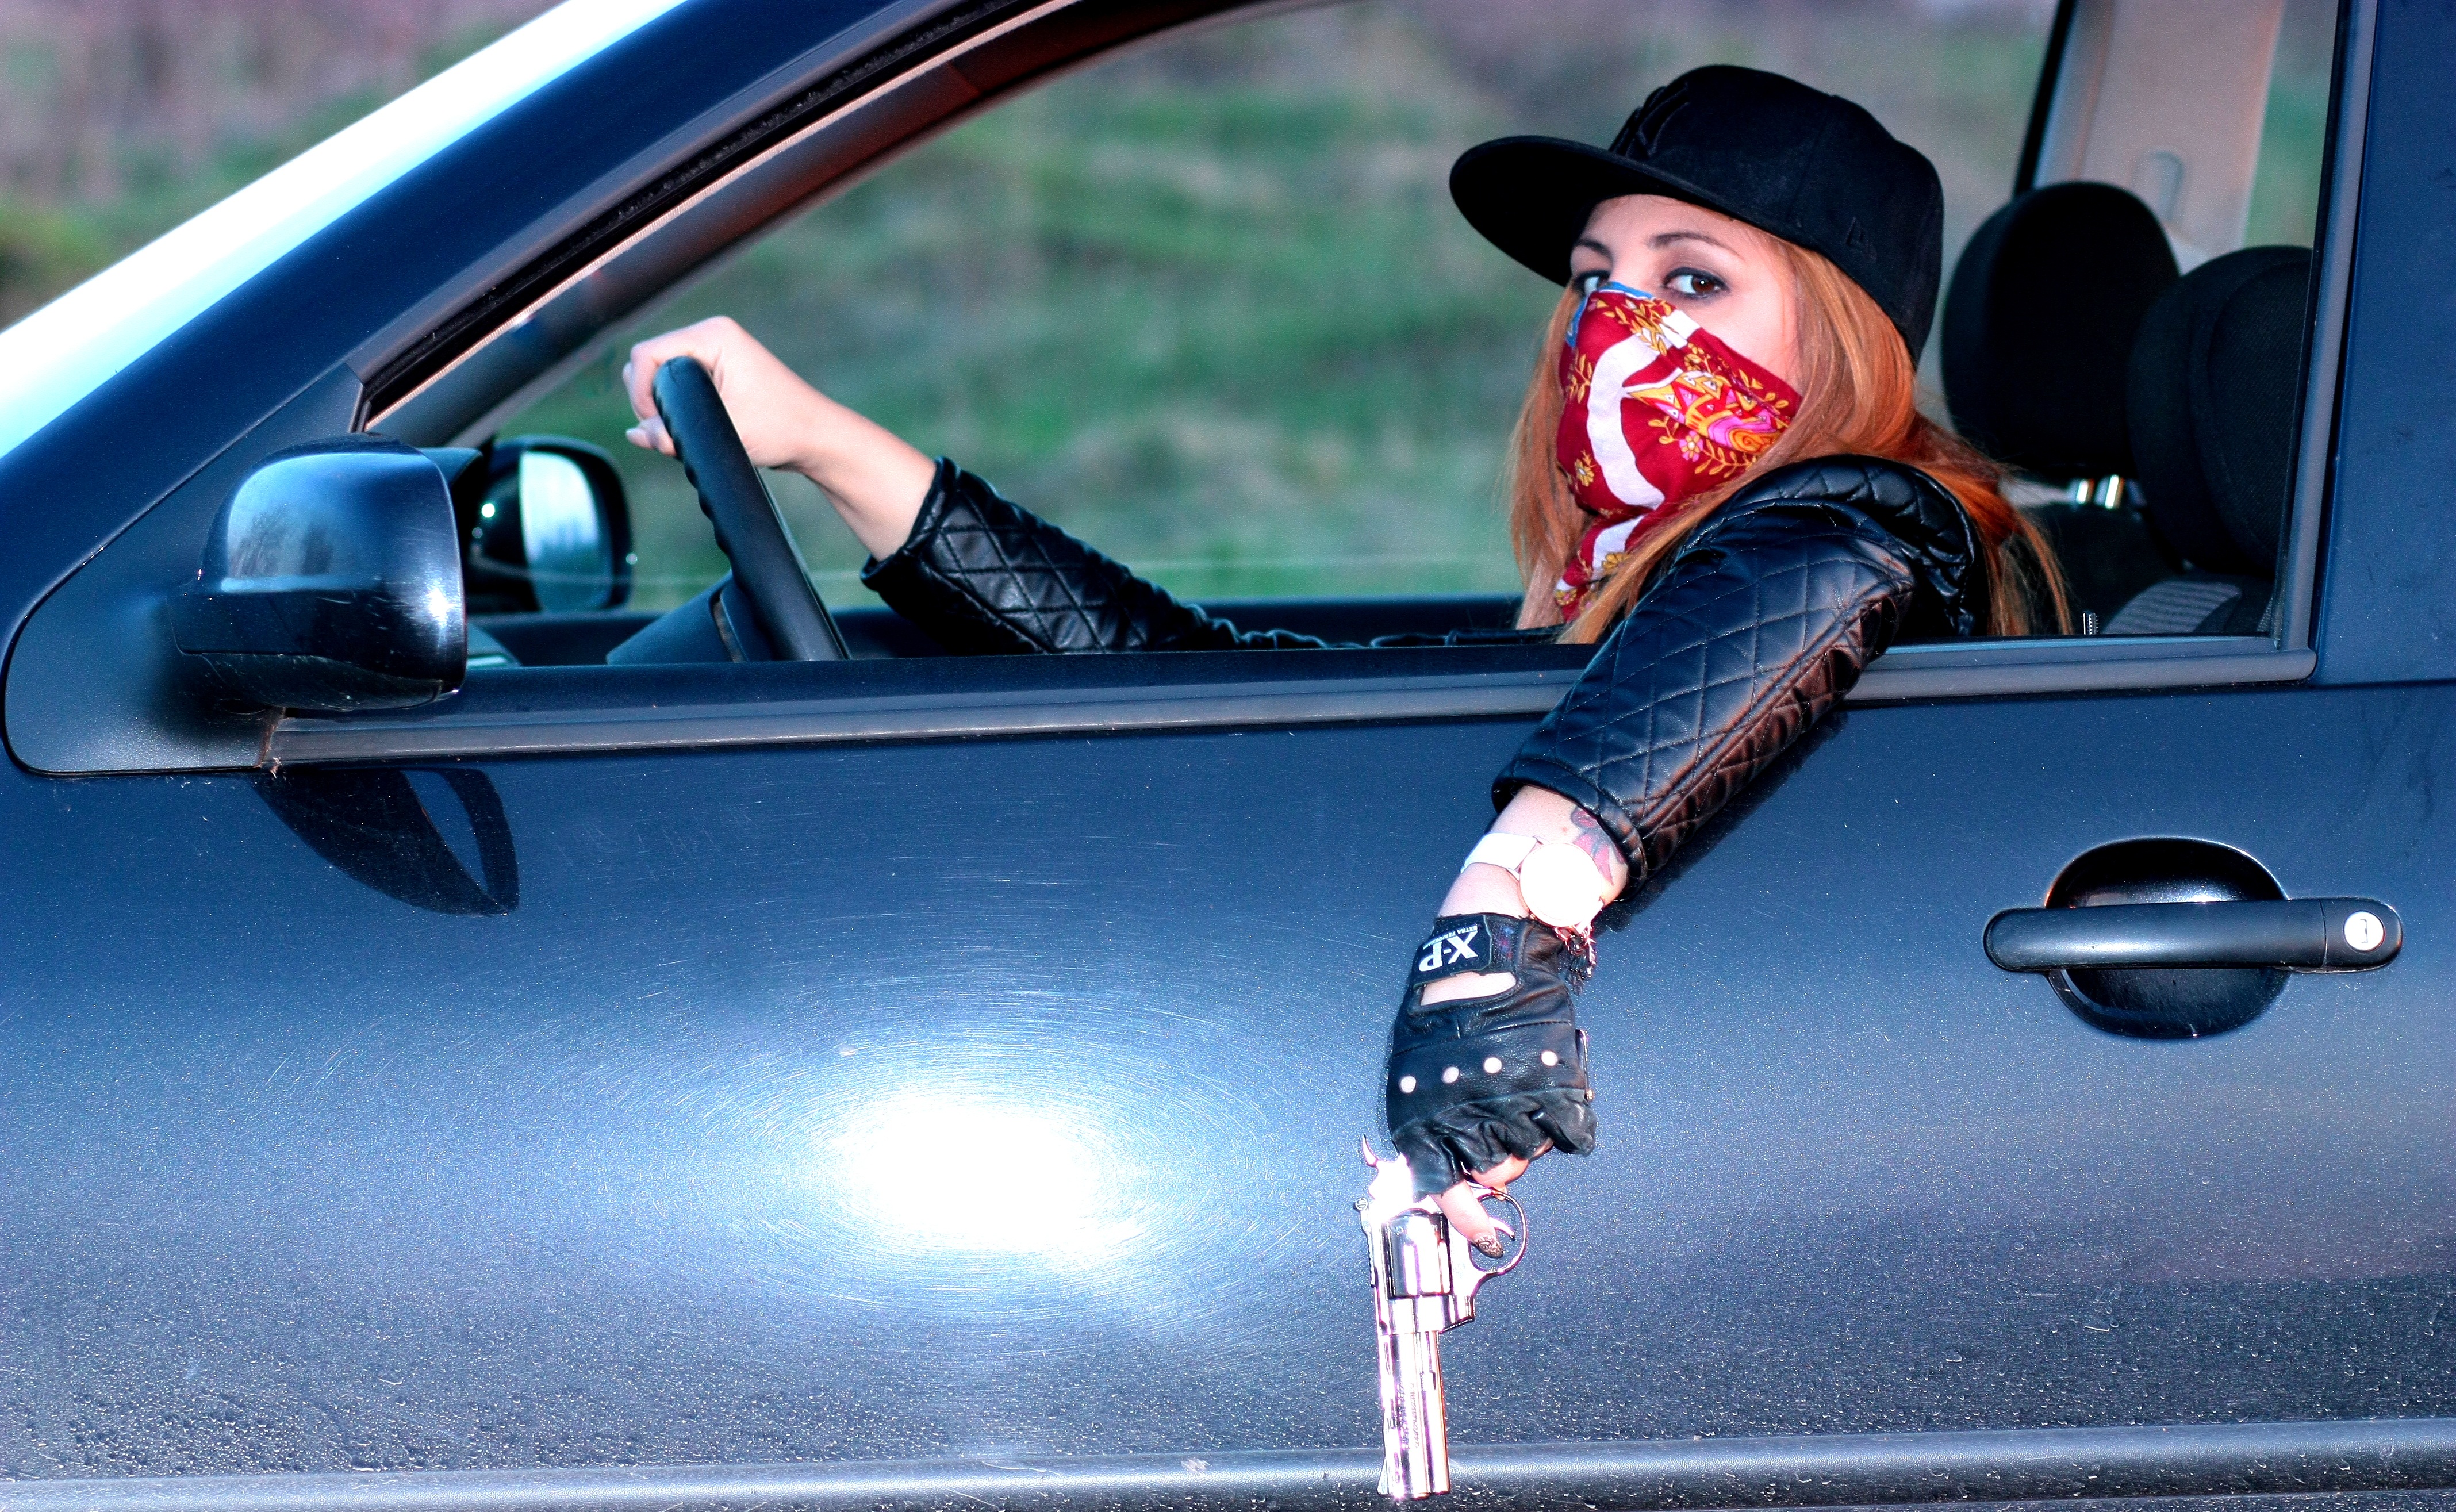
girl, car, driving, vehicle, blue, blonde, mission, sunglasses, glasses, cap, footwear, pistol, sensual, gangster, impuscatura